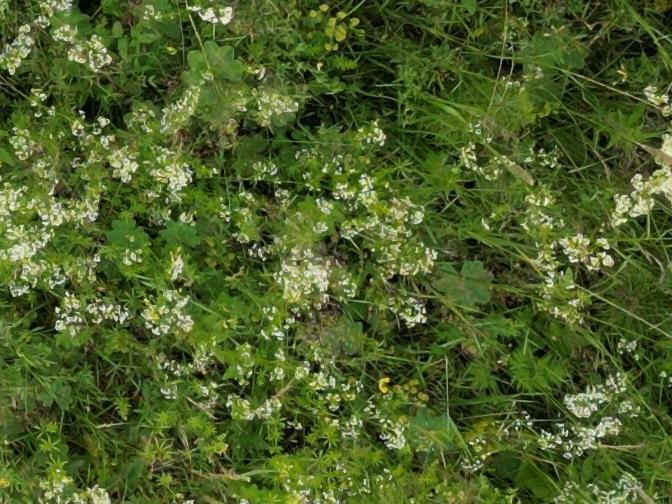
Flowers visible: yarrow flowers, yarrow flowers, yarrow flowers, yarrow flowers, yarrow flowers, yarrow flowers, yarrow flowers, yarrow flowers